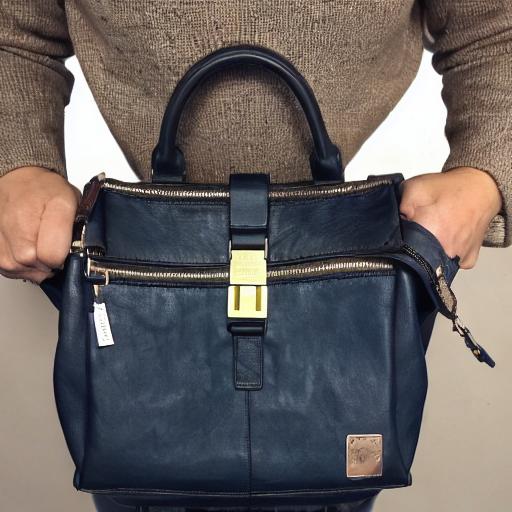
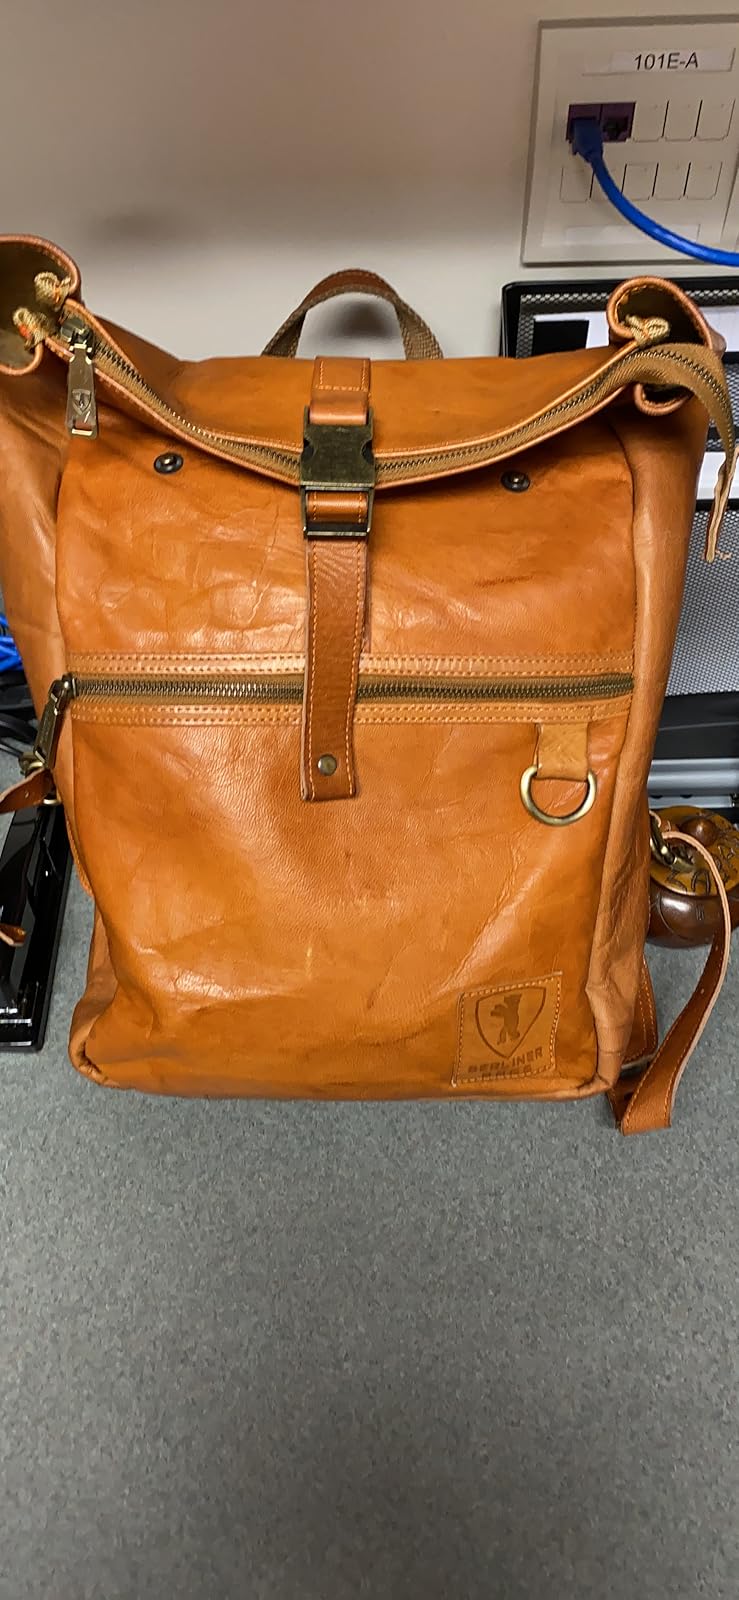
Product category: bag
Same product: no